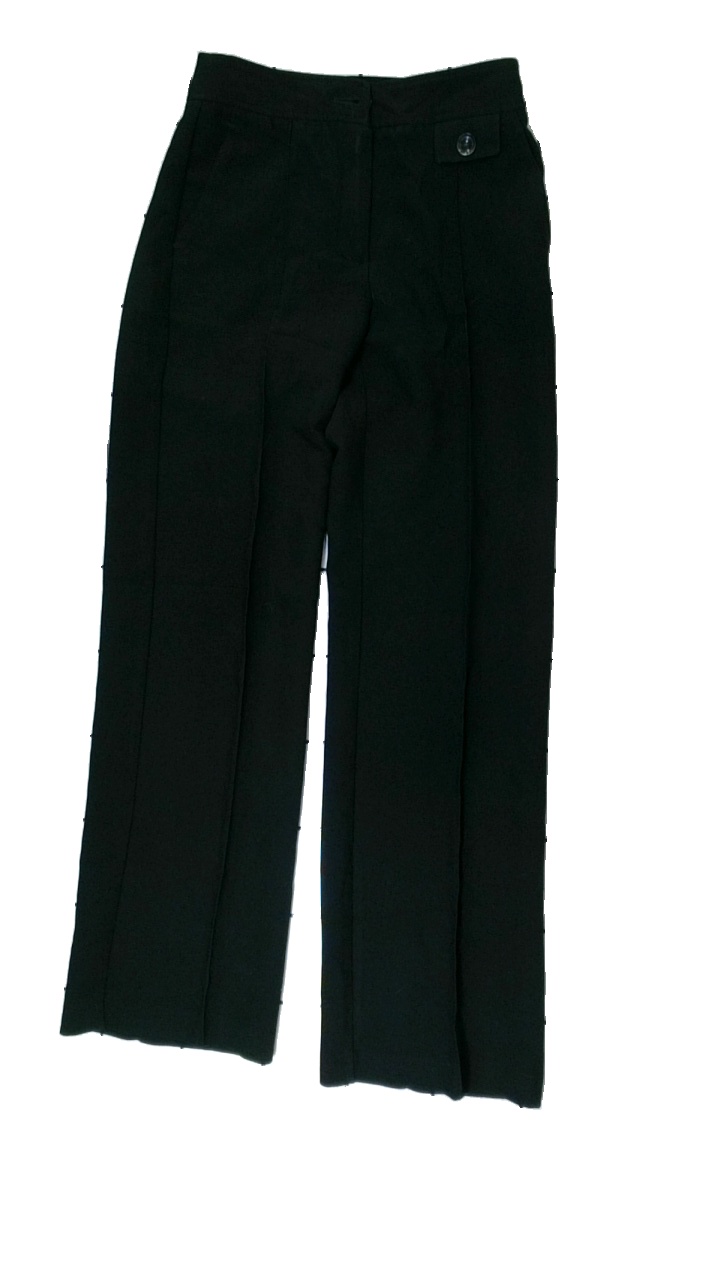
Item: Trousers (Ladies)
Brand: Mango
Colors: Black
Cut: Regular
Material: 74% polyester 26% cotton
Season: All
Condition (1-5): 4
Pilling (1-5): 4
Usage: Export
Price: <50